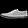
Label: Sneaker